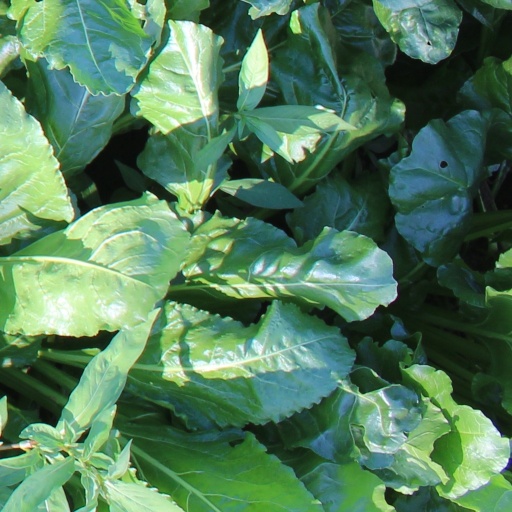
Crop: sugar beet